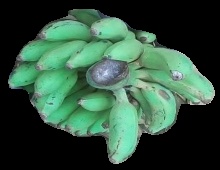
Variety: elakki-bale
Grade: grade3